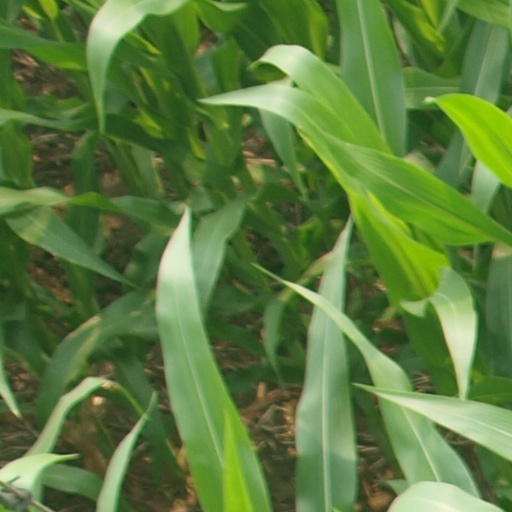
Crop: maize; corn